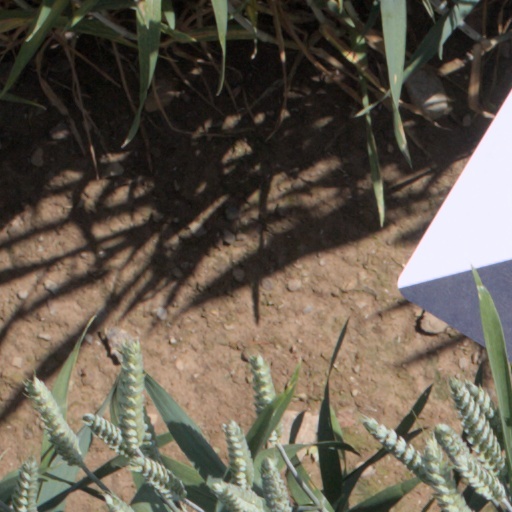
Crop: wheat